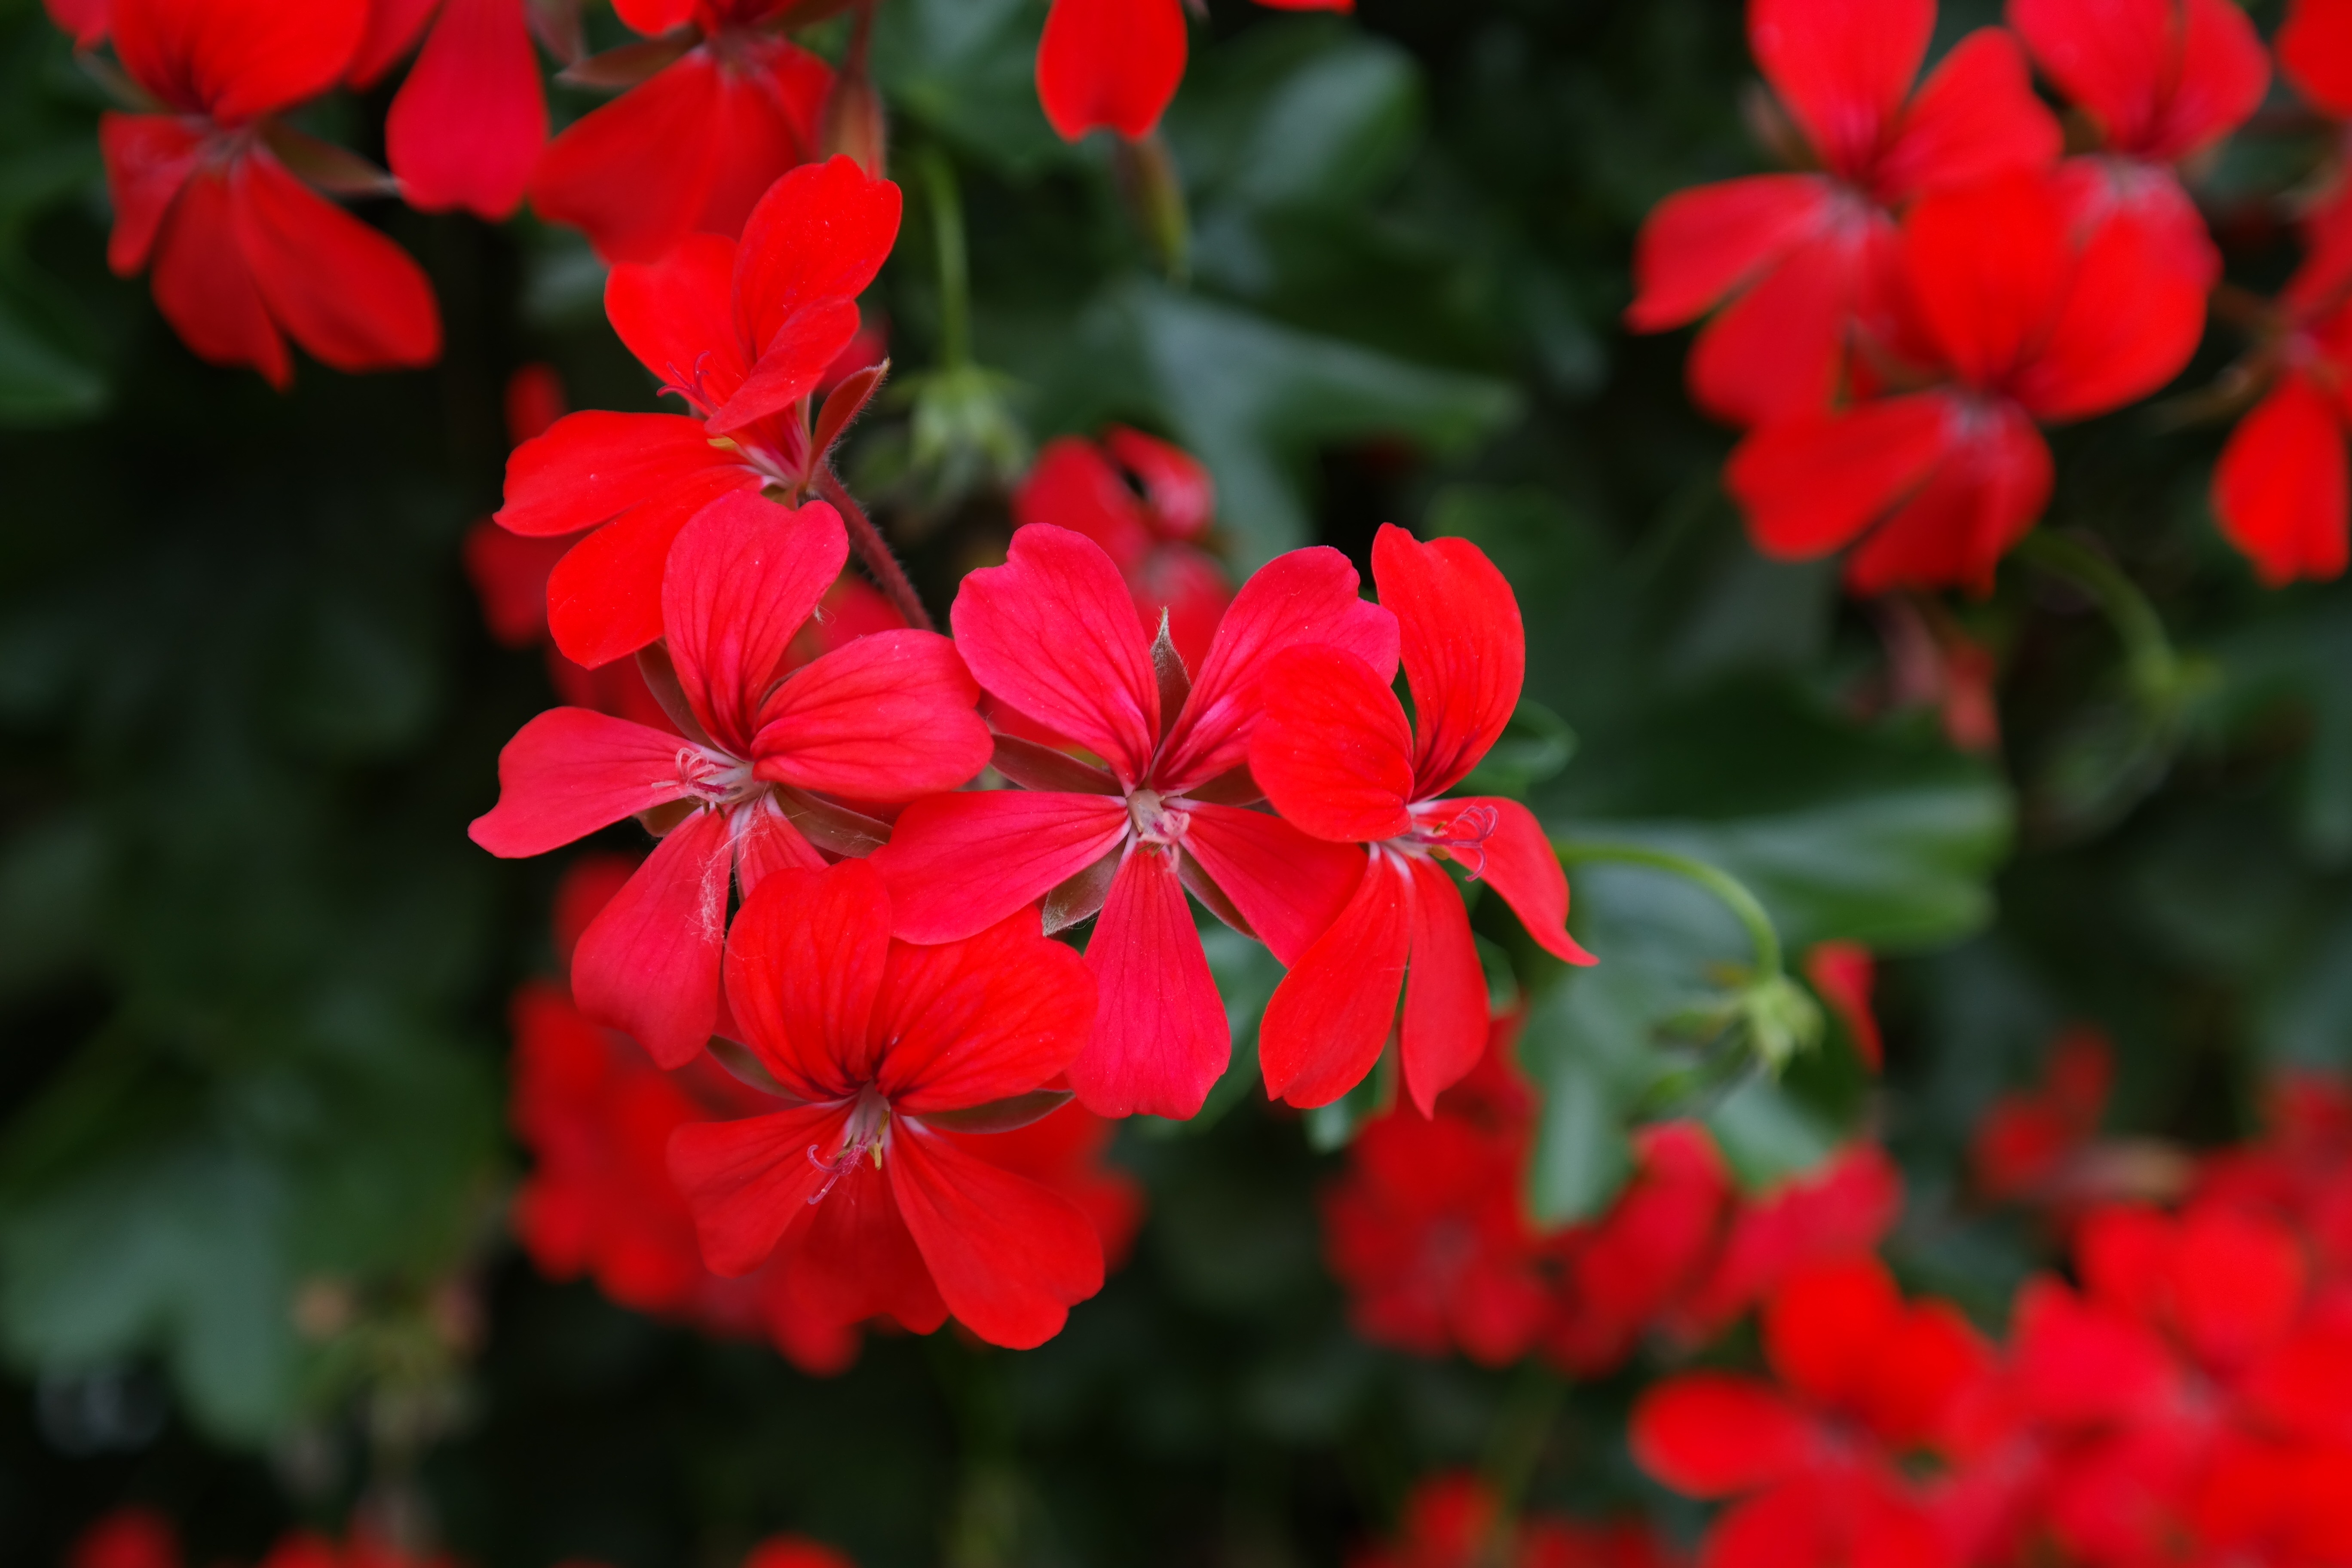
blossom, plant, leaf, flower, petal, bloom, red, herb, crop, color, botany, colorful, close, flora, geranium, shrub, pelargonium, macro photography, flowering plant, balcony plant, blood red, summer flower, geraniaceae, red geranium, balcony flower, bright red, verbena, deep red, bedding plant, geranium greenhouse, hang geranium, annual plant, land plant, geraniales, ivy geranium, pelargonium peltatum, culture flower, peltatum hybrid, magnificent specimen, pelargonium art, pelargonium hybrid